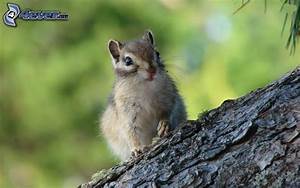
Label: squirrel